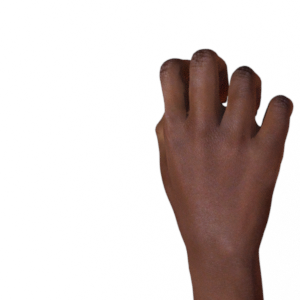
Label: rock